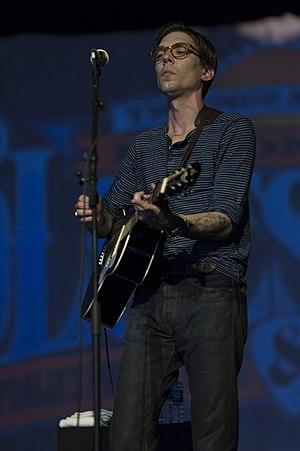
Justin Townes Earle est un auteur-compositeur-interprète américain.